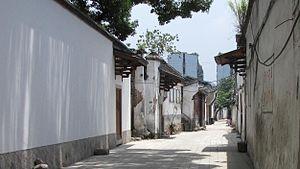
Sanfang Qixiang est un quartier ancien de la ville de Fuzhou, capitale de la province du Fujian, au Sud-Est de la République populaire de Chine.